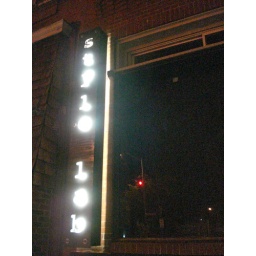
Custom 1/4 steel sign w/ clear finish: designed, fabricated and installed by cW Design/Build Inc